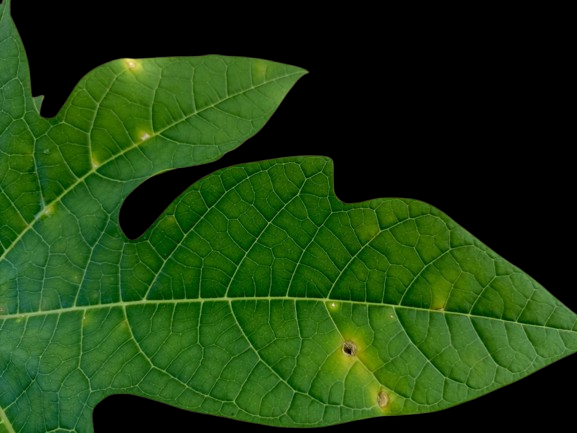
Crop: Papaya
Label: Carica_Insect_Hole